William McKinley

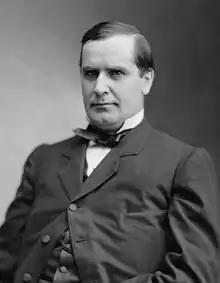
McKinley as a Representative 1870s

From his first term in Congress, McKinley was a strong advocate of protective tariffs. The primary intention of such imposts was not to raise revenue, but to allow American manufacturing to develop by giving it a price advantage in the domestic market over foreign competitors. McKinley biographer Margaret Leech noted that Canton had become prosperous as a center for the manufacture of farm equipment because of protection, and that this may have helped form his political views. McKinley introduced and supported bills that raised protective tariffs, and opposed those that lowered them or imposed tariffs simply to raise revenue. Garfield's election as president in 1880 created a vacancy on the House Ways and Means Committee; McKinley was selected to fill it, gaining a spot on the most powerful committee after only two terms.